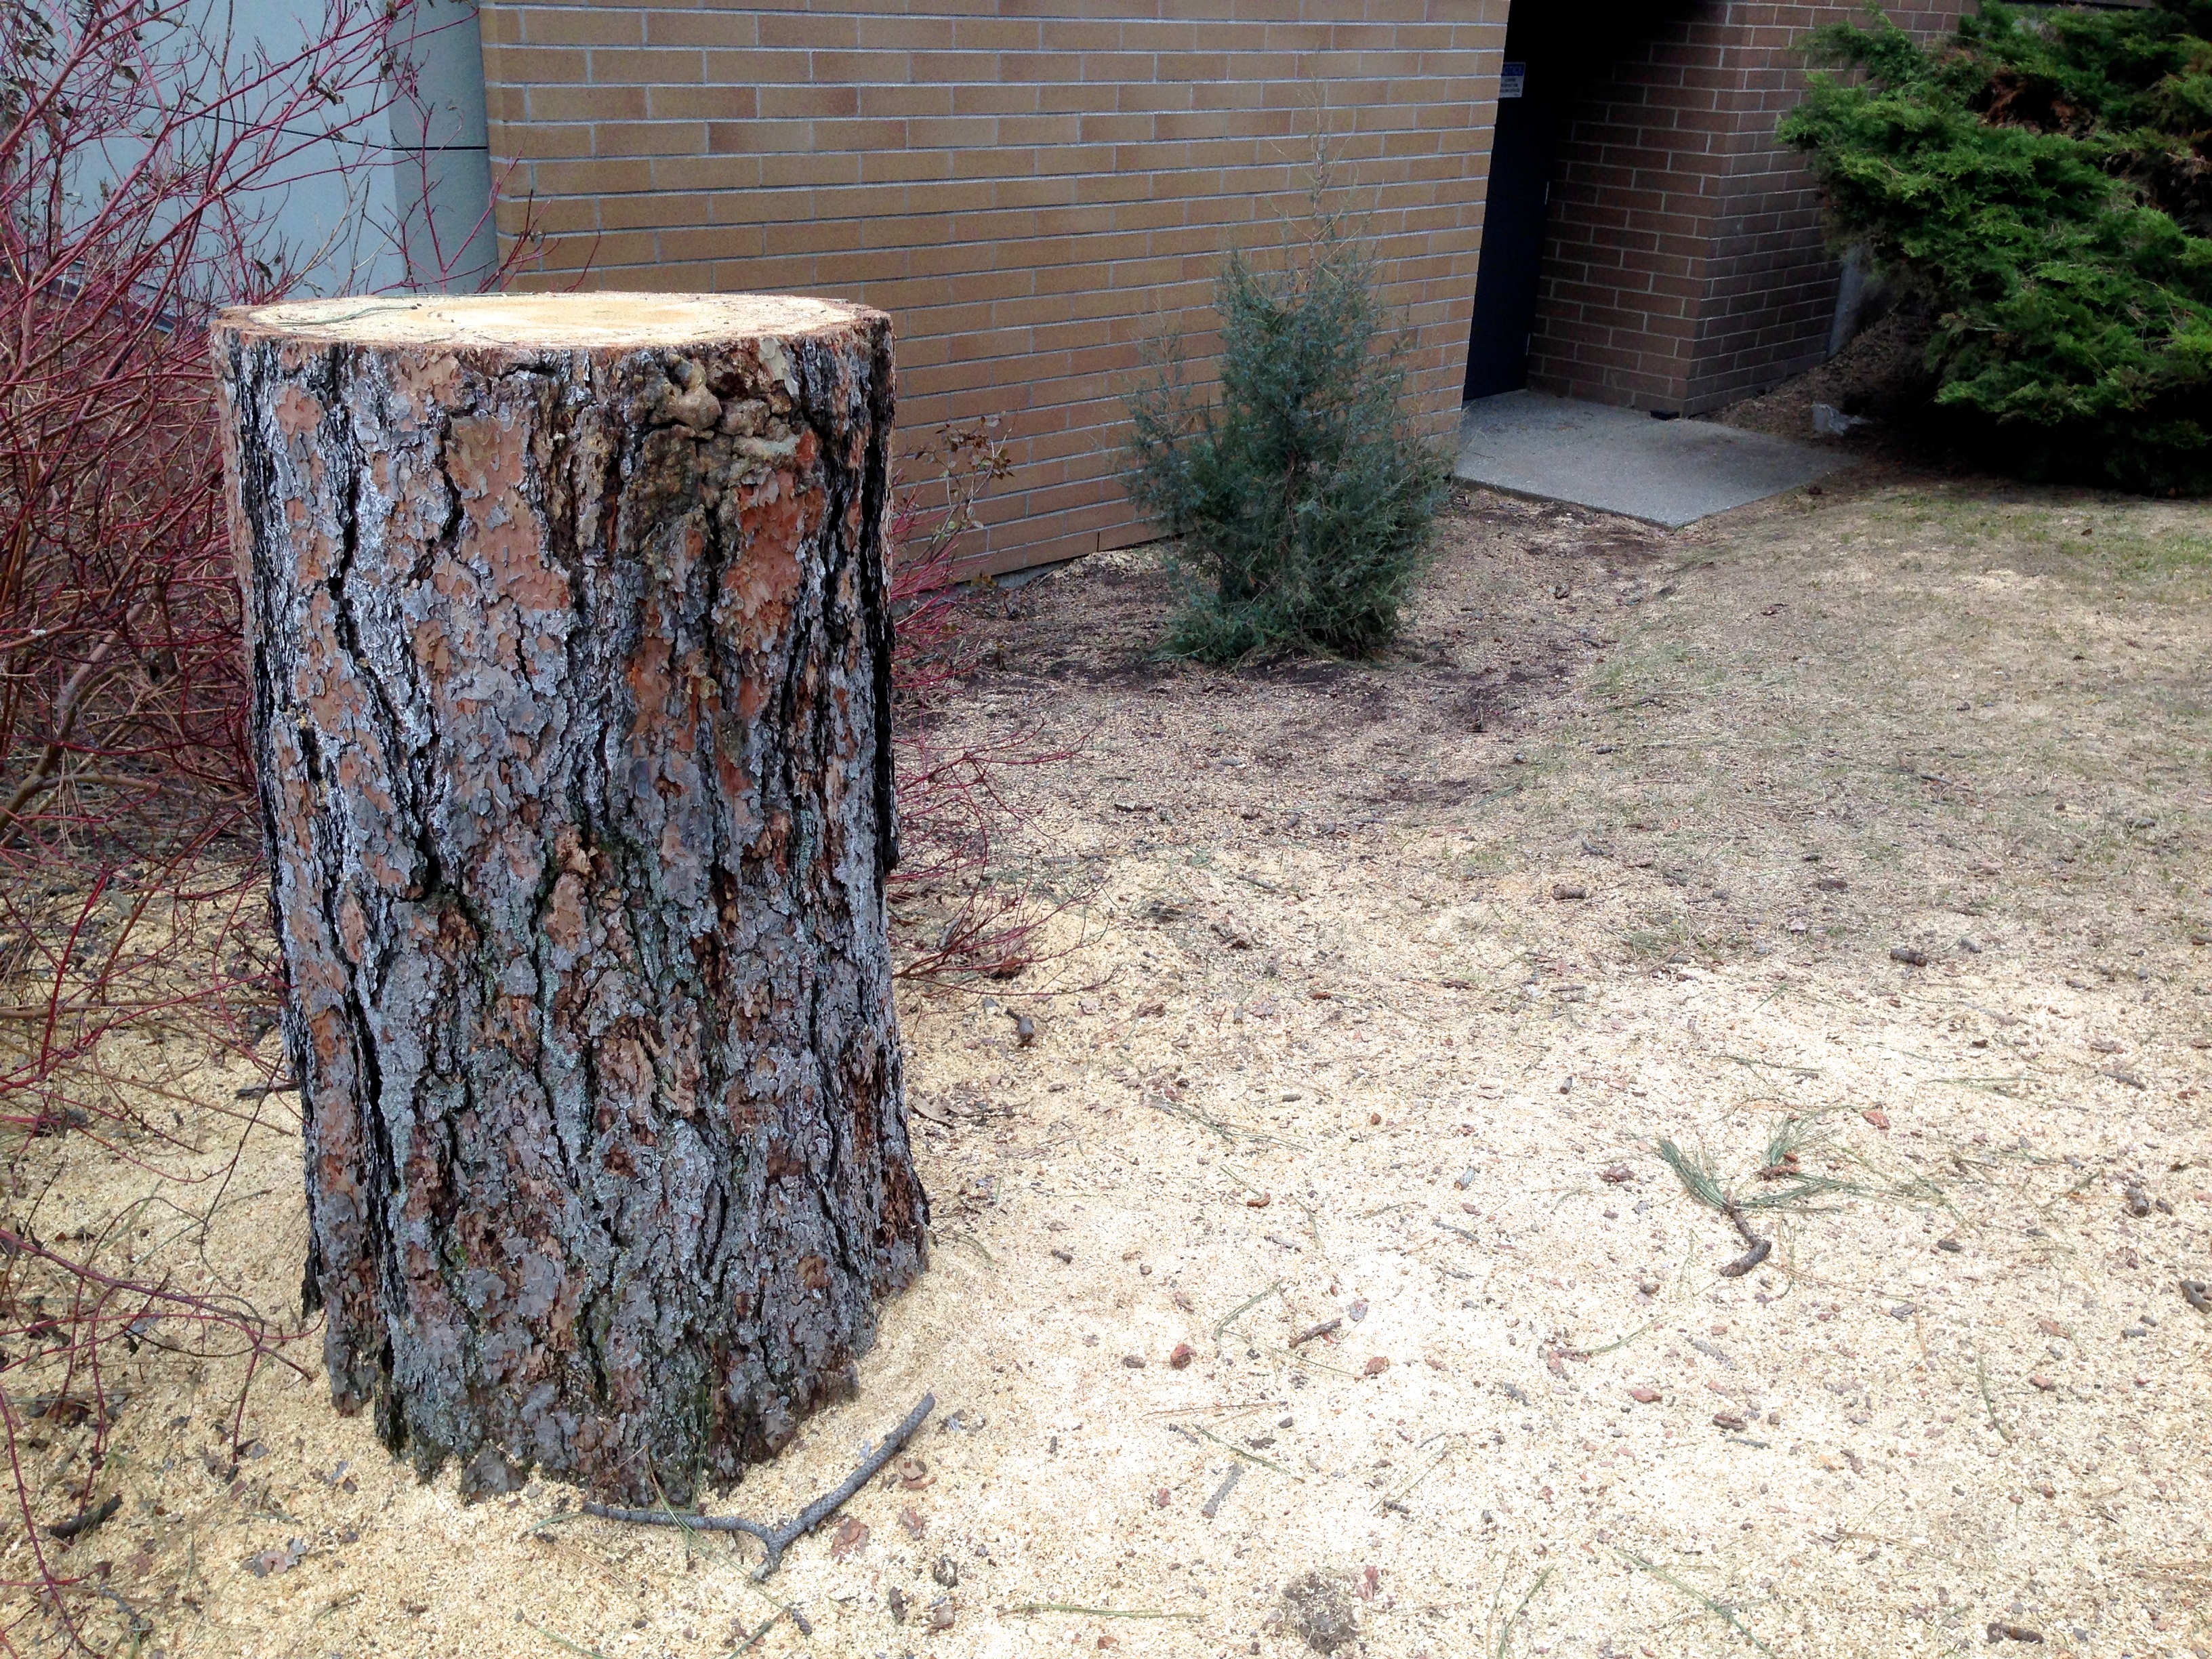
tree, wood, lawn, trunk, backyard, soil, yard, flooring, man made object